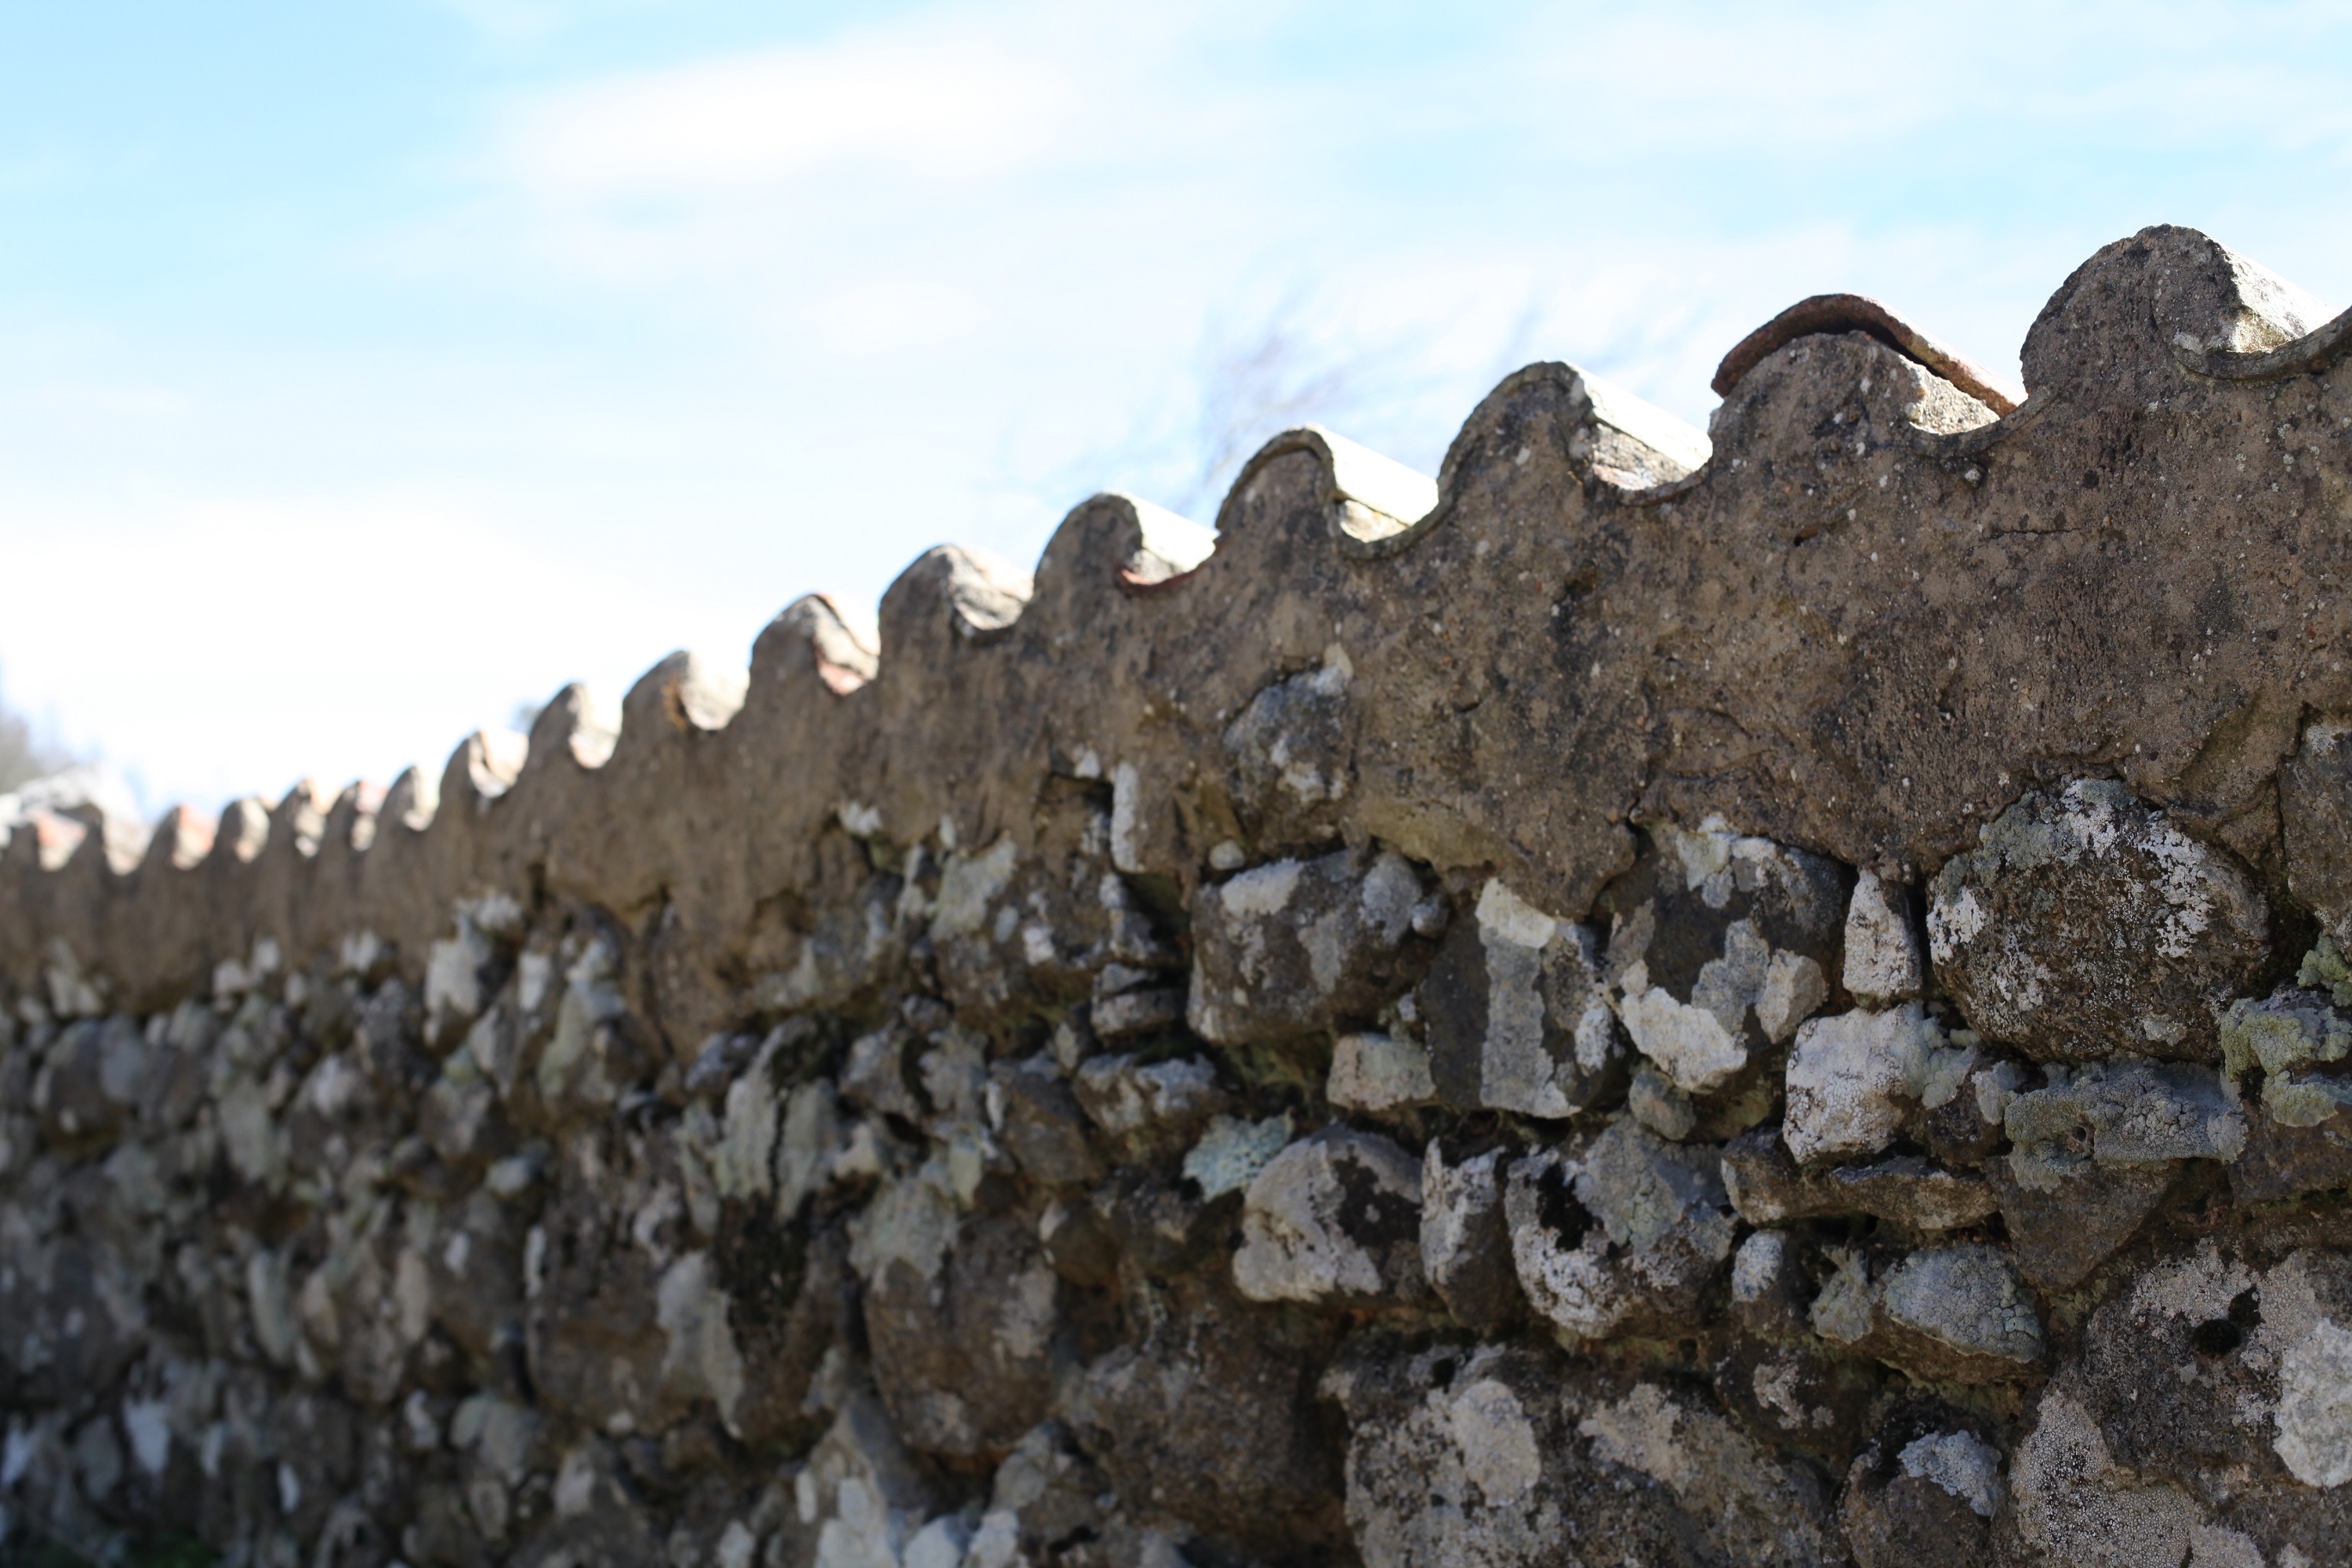
rock, wall, formation, geology, ruins, ancient history